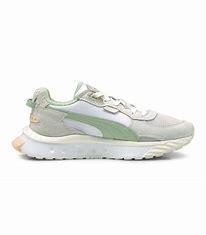
Brand: Puma
Model: Wild Rider